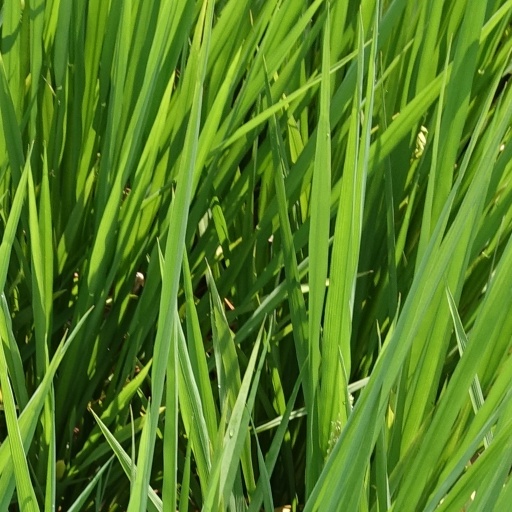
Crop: rice